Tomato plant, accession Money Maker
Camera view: horizontal (90 deg, fisheye); turntable rotation: 150 degrees
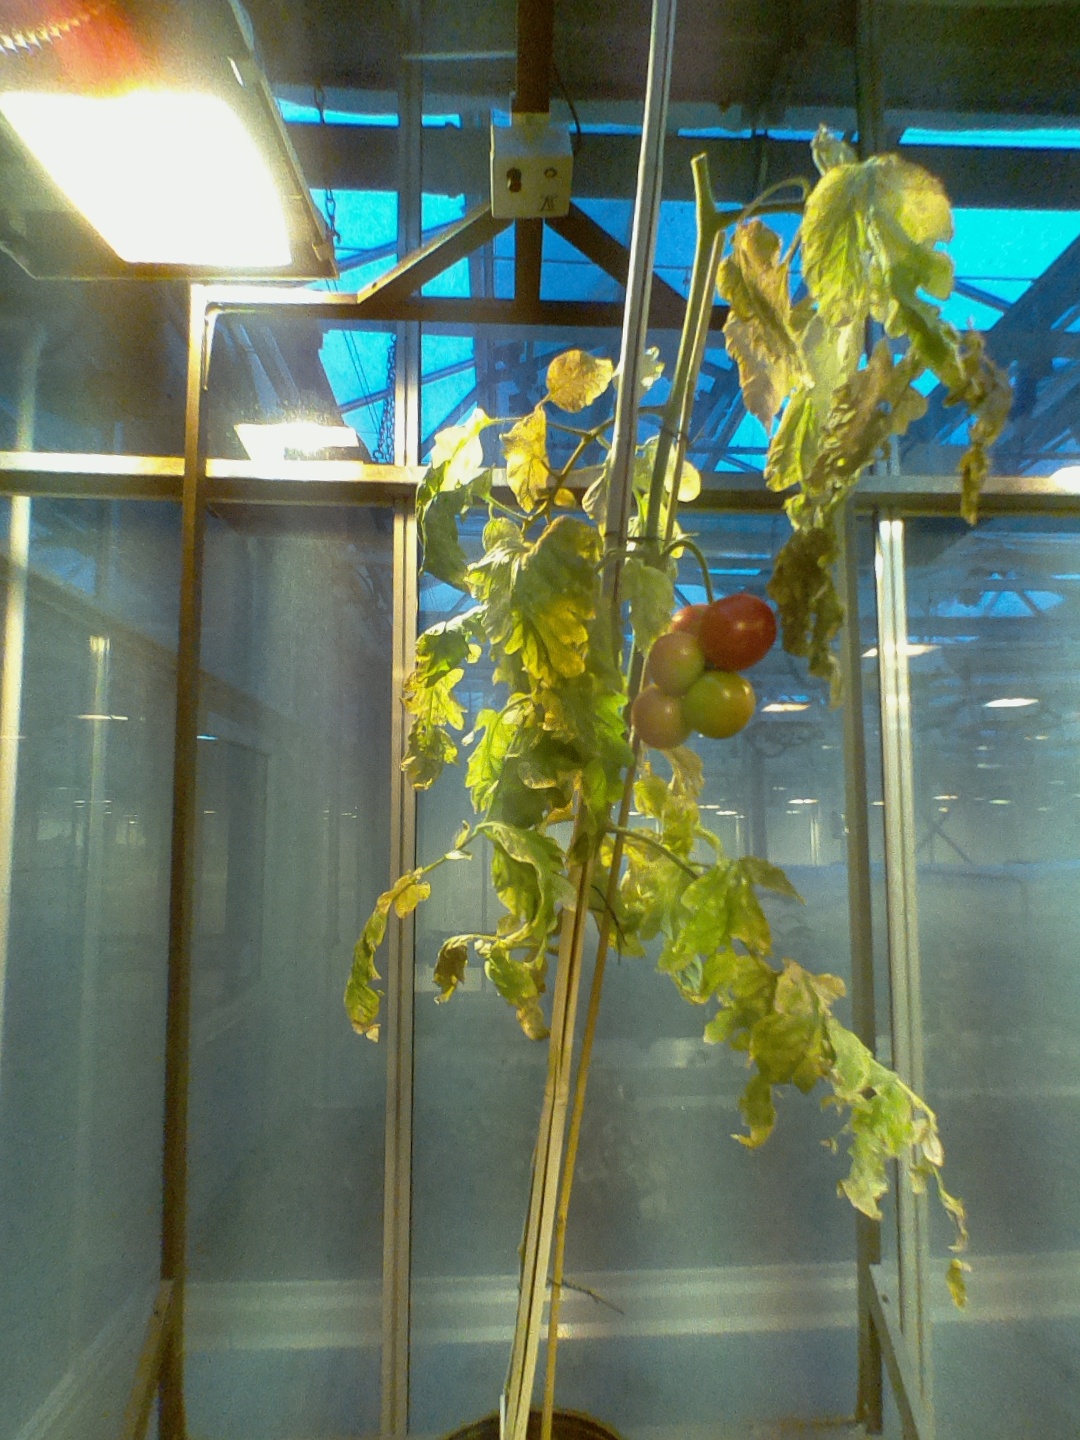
BBCH growth stage 86: 60%-70% of fruits show typical fully ripe color